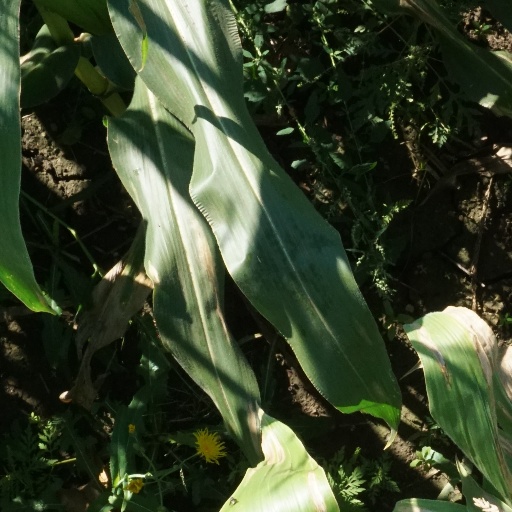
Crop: maize; corn